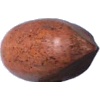
Label: Nut Pecan 1